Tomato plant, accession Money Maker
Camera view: tilt-top (135 deg); turntable rotation: 30 degrees
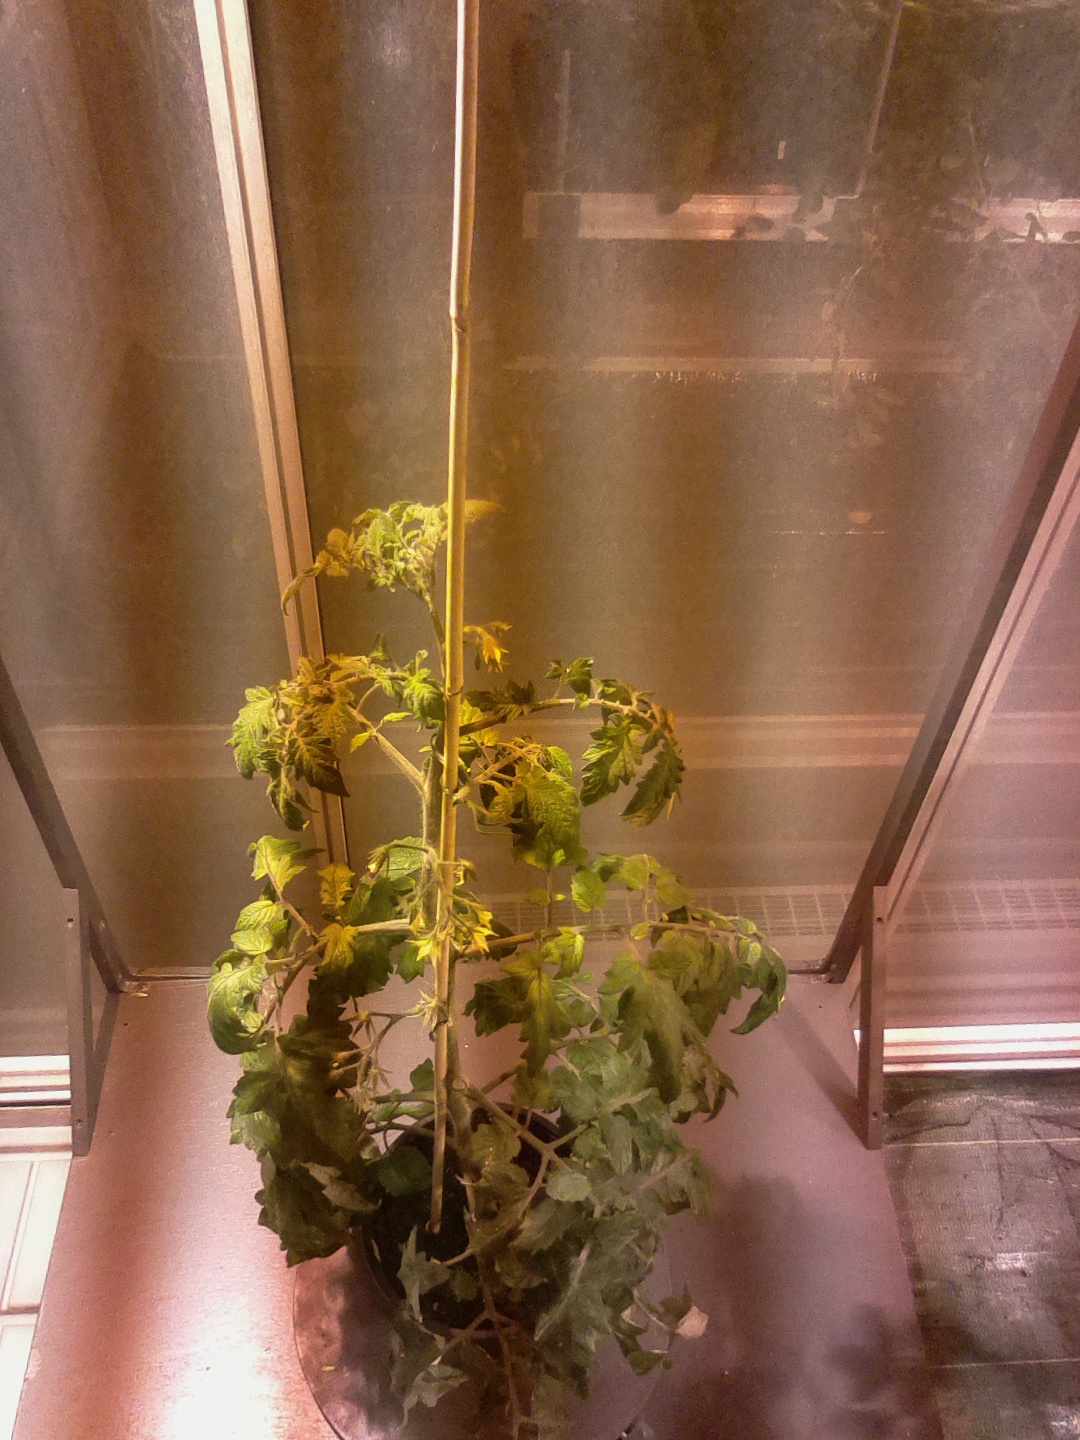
BBCH growth stage 69: End of flowering, 90%-100% of flowers open, more petals falling